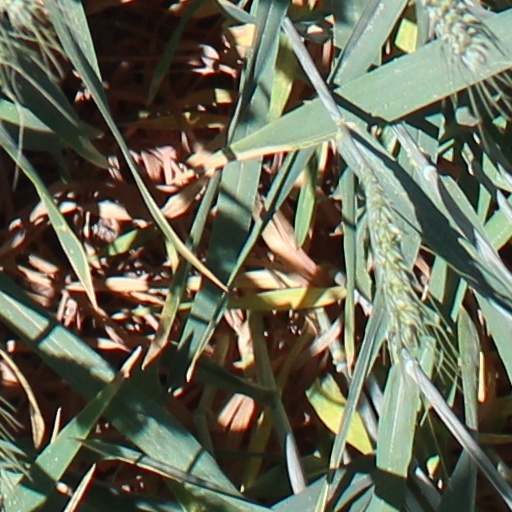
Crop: wheat